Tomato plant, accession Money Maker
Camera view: horizontal (90 deg, fisheye); turntable rotation: 120 degrees
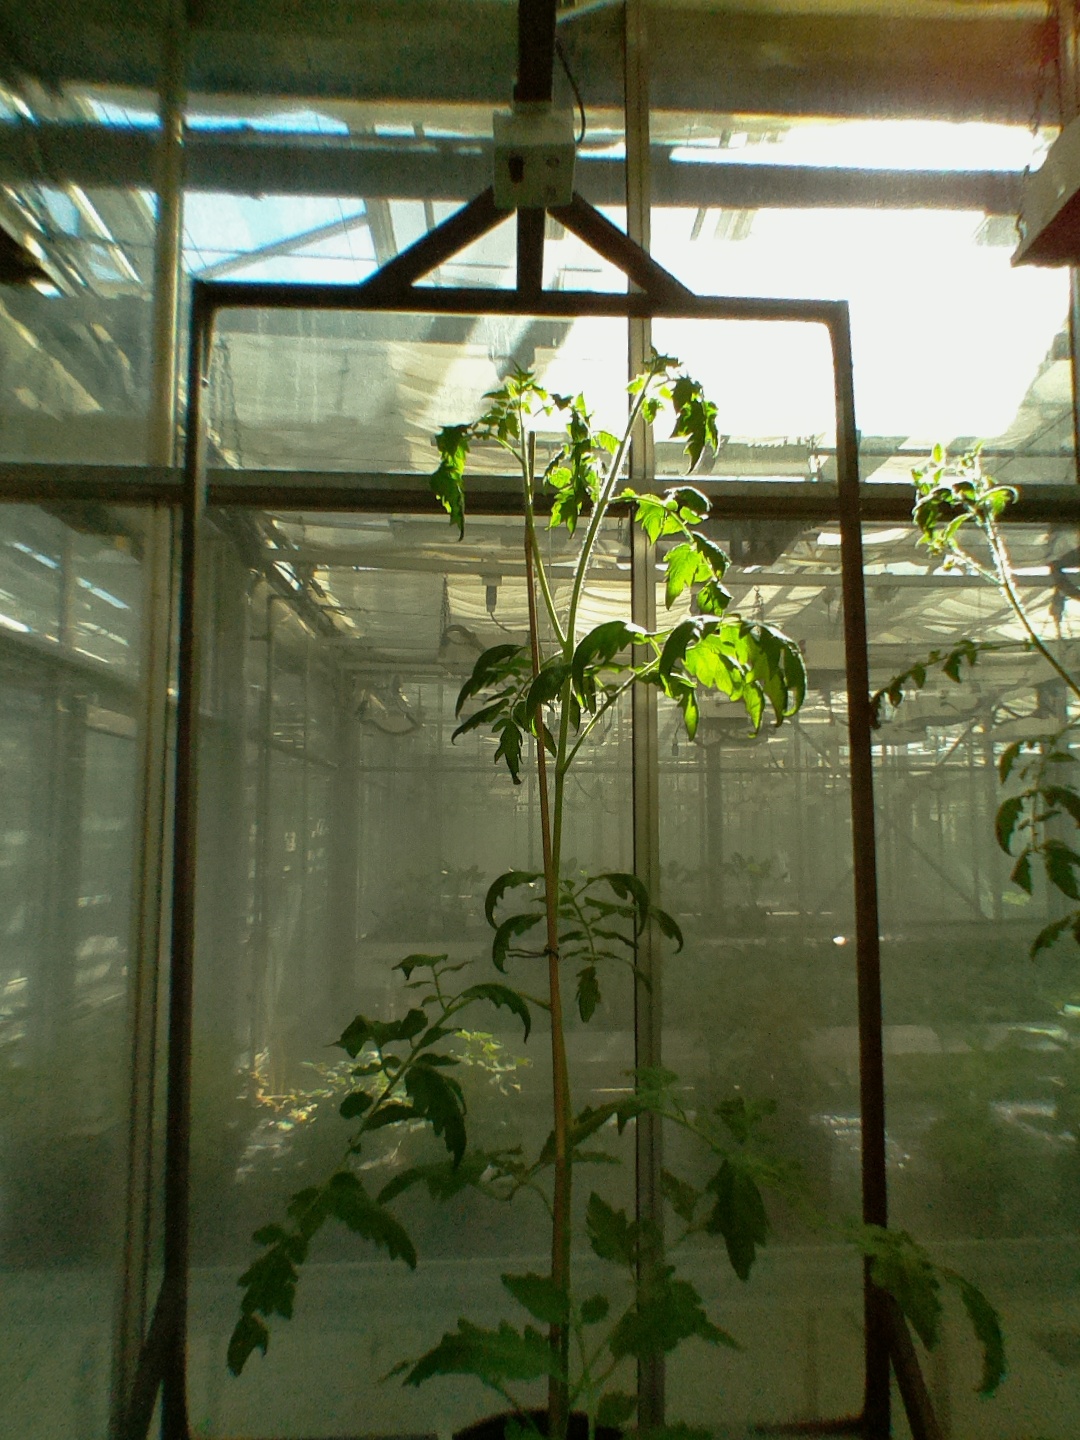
BBCH growth stage 53: 3 inflorescences visible